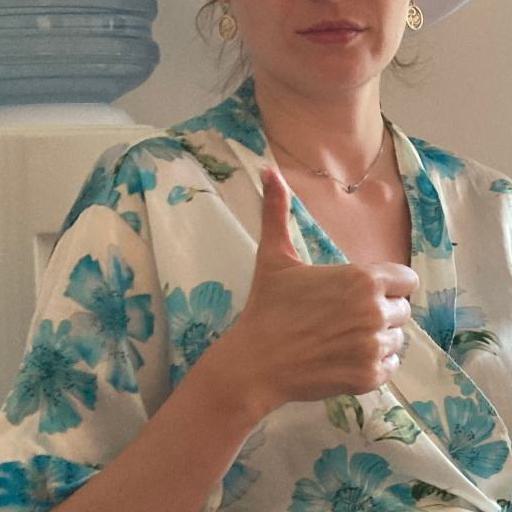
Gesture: like